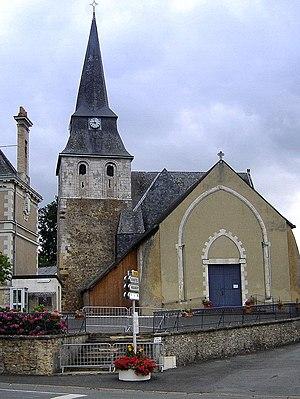
Église Notre-Dame de Clefs (Maine-et-Loire)
Clefs est une ancienne commune française, située dans le département de Maine-et-Loire et la région Pays de la Loire.
Clefs-Val d'Anjou est une ancienne commune française située dans le département de Maine-et-Loire, en région Pays de la Loire. Ses deux communes déléguées sont devenues le 1ᵉʳ janvier 2016, des communes déléguées de la commune nouvelle de Baugé-en-Anjou.
La liste des églises de Maine-et-Loire recense de la manière la plus complète possible les églises, cathédrale et basiliques situées dans le département français de Maine-et-Loire.